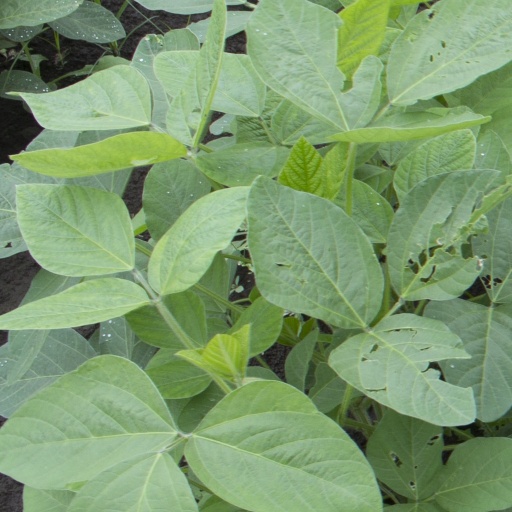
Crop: soybean